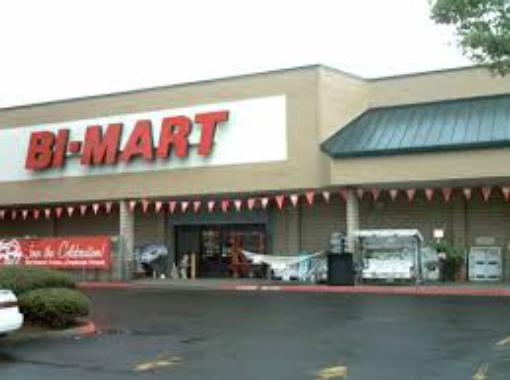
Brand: Bi-Mart
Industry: Transportation